Roseville, Newark

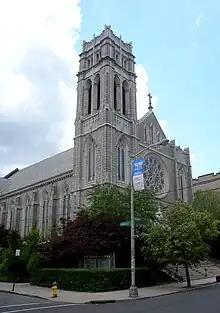
St Rose of Lima Church

Roseville has a tradition of community organization. In 1930 the citizens of Roseville founded the Roseville Community Council, the first grass-roots neighborhood improvement society in Newark. In the wake of the 1967 Newark civil unrest, the pastor of St. Rose of Lima Church, Monsignor William J. Linder, founded the New Community Corporation, a non-profit organization providing job training, housing and medical care.